Revolver

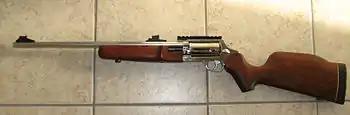
Circuit Judge carbine

In a single-action revolver, the hammer is manually cocked, usually with the thumb of the firing or supporting hand. This action advances the cylinder to the next round and locks the cylinder in place, with the chamber aligned with the barrel. When the trigger is pulled, it releases the hammer, which fires the round in the chamber. To fire again, the hammer must be manually cocked again. This is called "single-action" because the trigger only performs a single action, of releasing the hammer. Because only a single action is performed and trigger pull is lightened, firing a revolver in this way allows most shooters to achieve greater accuracy. Additionally, the need to cock the hammer manually acts as a safety. With some revolvers, since the hammer rests on the primer or nipple, accidental discharge from impact is more likely if all 6 chambers are loaded. The Colt Paterson, Colt Walker, Colt Dragoon, and Colt Single Action Army of the American frontier era are examples of this system.